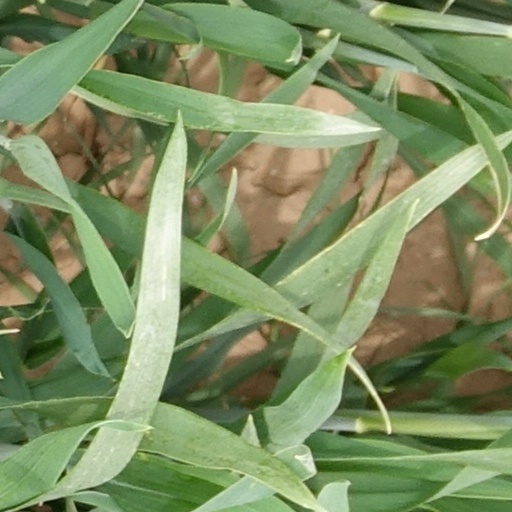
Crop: wheat